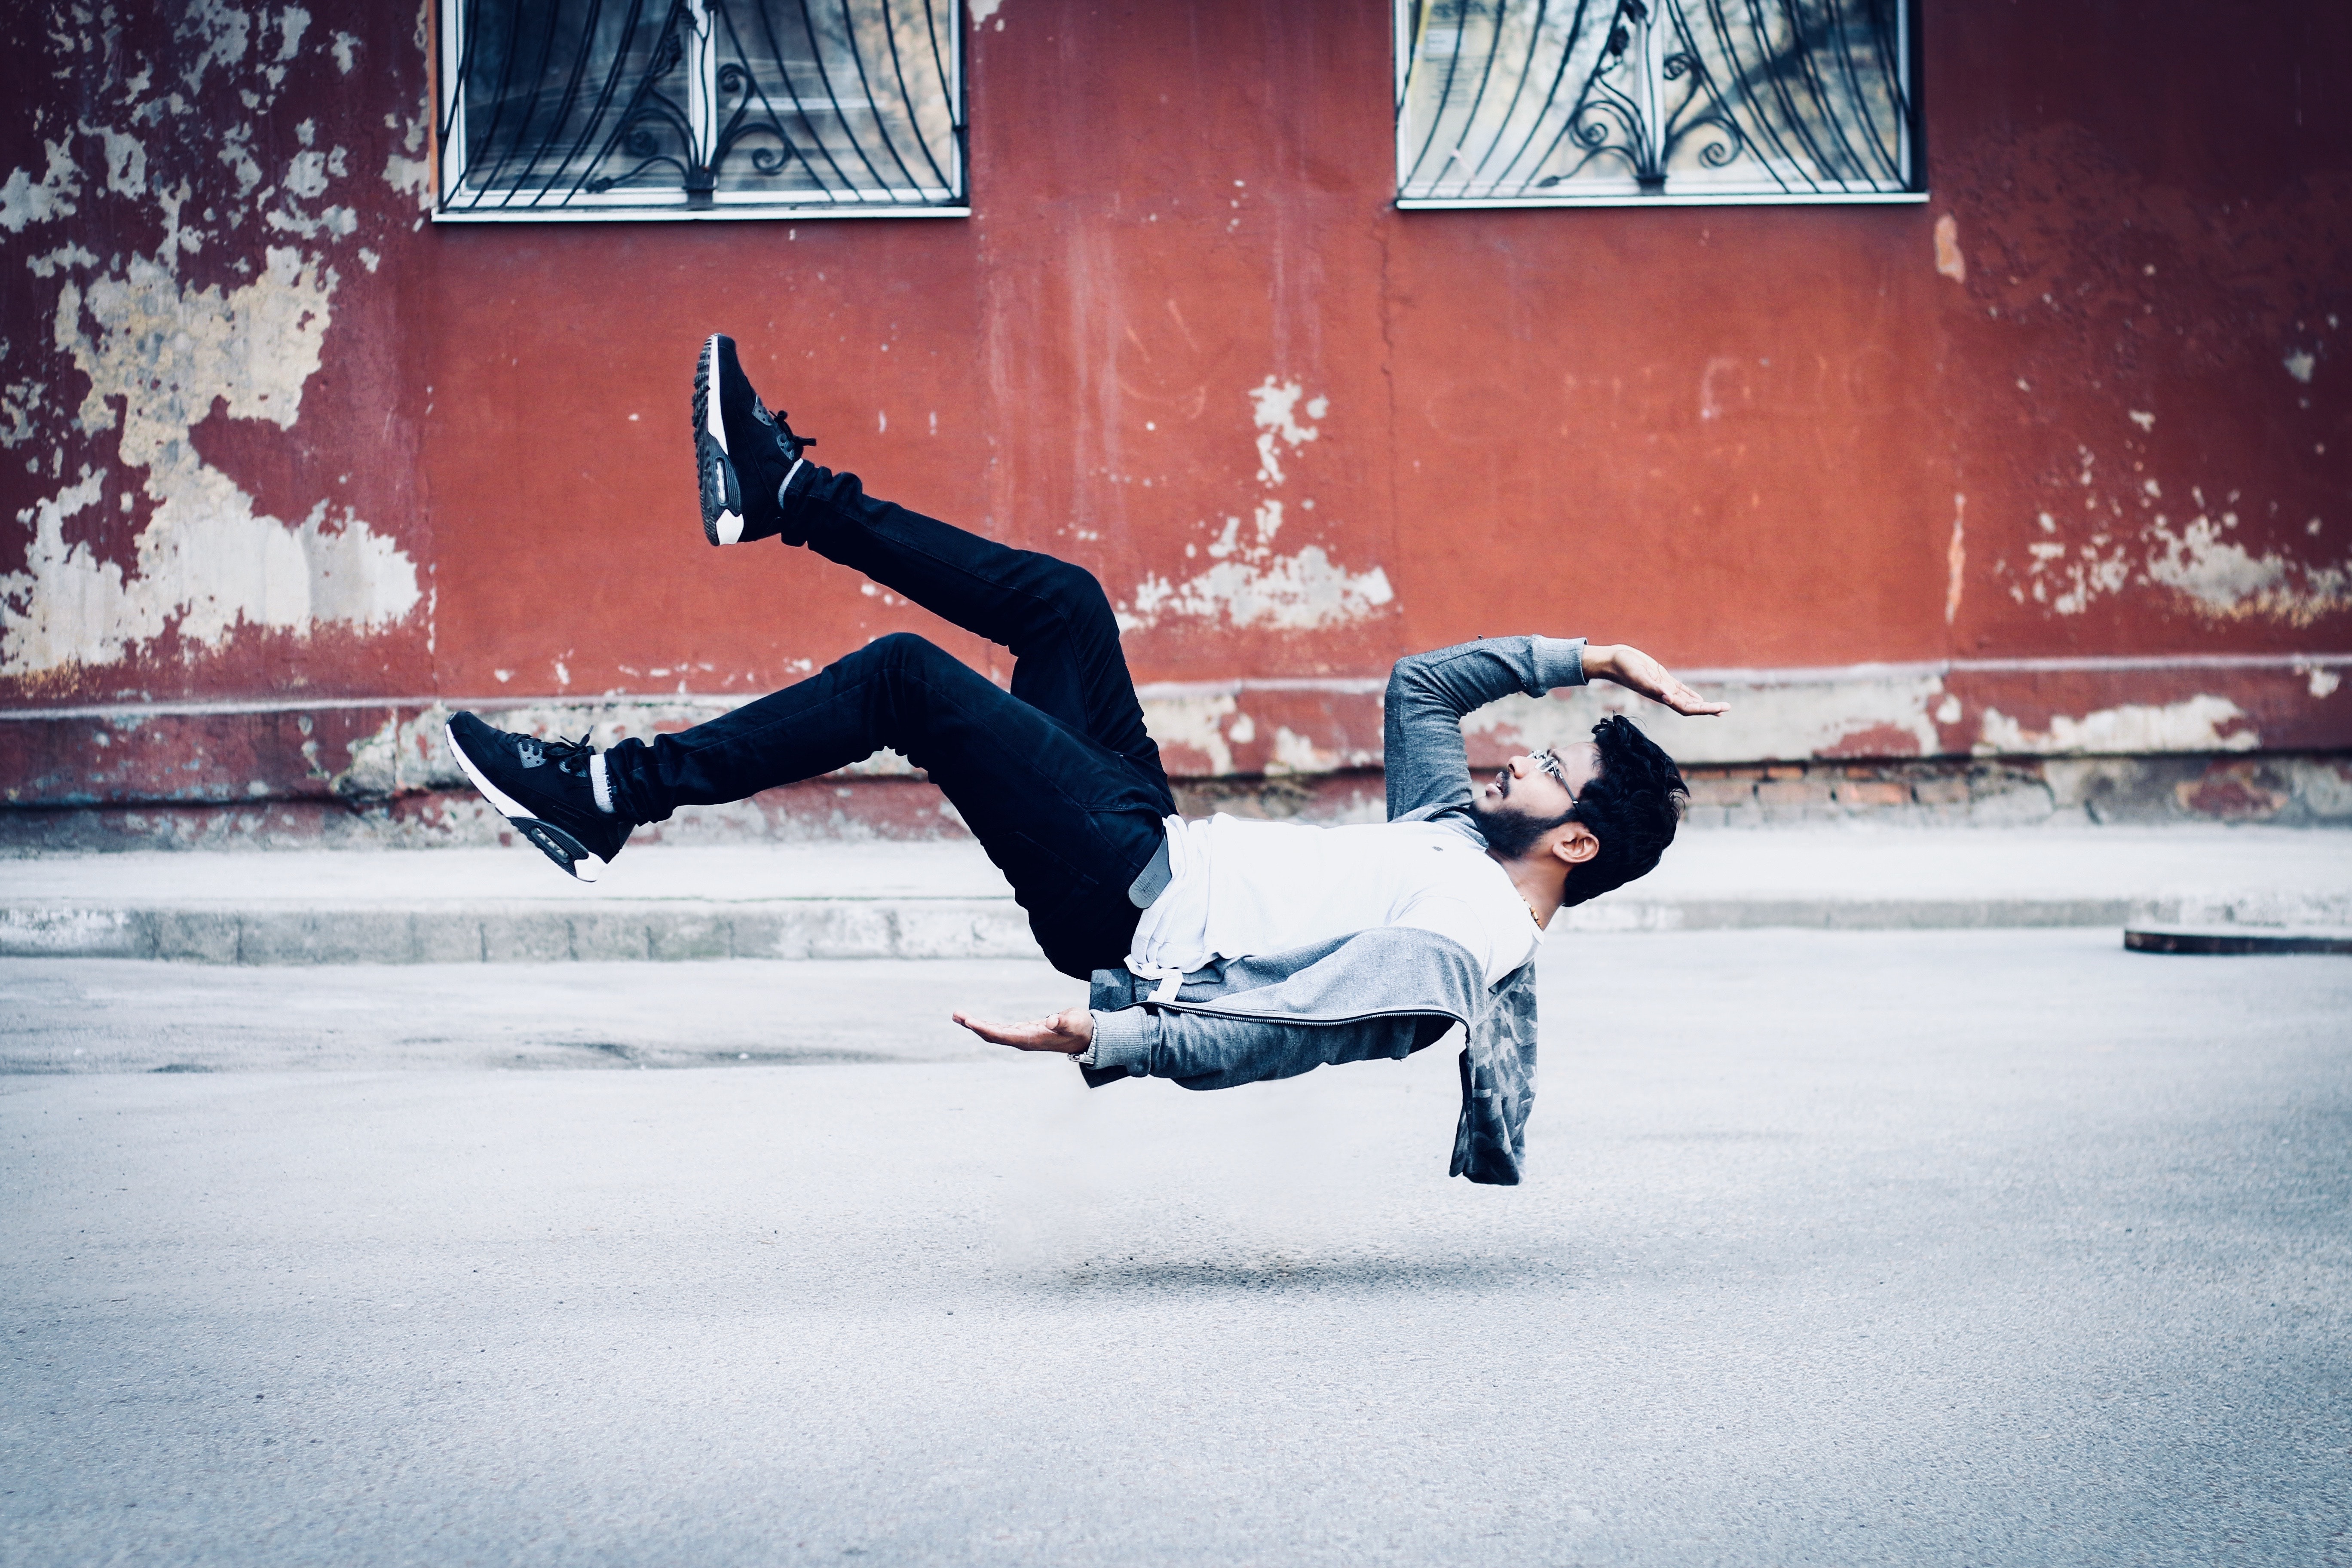
photograph, fun, photography, winter, cool, tricking, jumping, freezing, recreation, extreme sport, ice, snow, girl